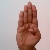
The image shows a hand gesture representing the letter 'B' in Indian Sign Language.